Umiida

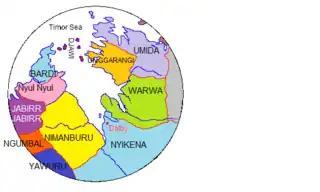
Traditional lands of Aboriginal tribes around Derby, WA

The Umiida, also written Umida and Umede, were an Aboriginal Australian people of the Kimberley region of north Western Australia.